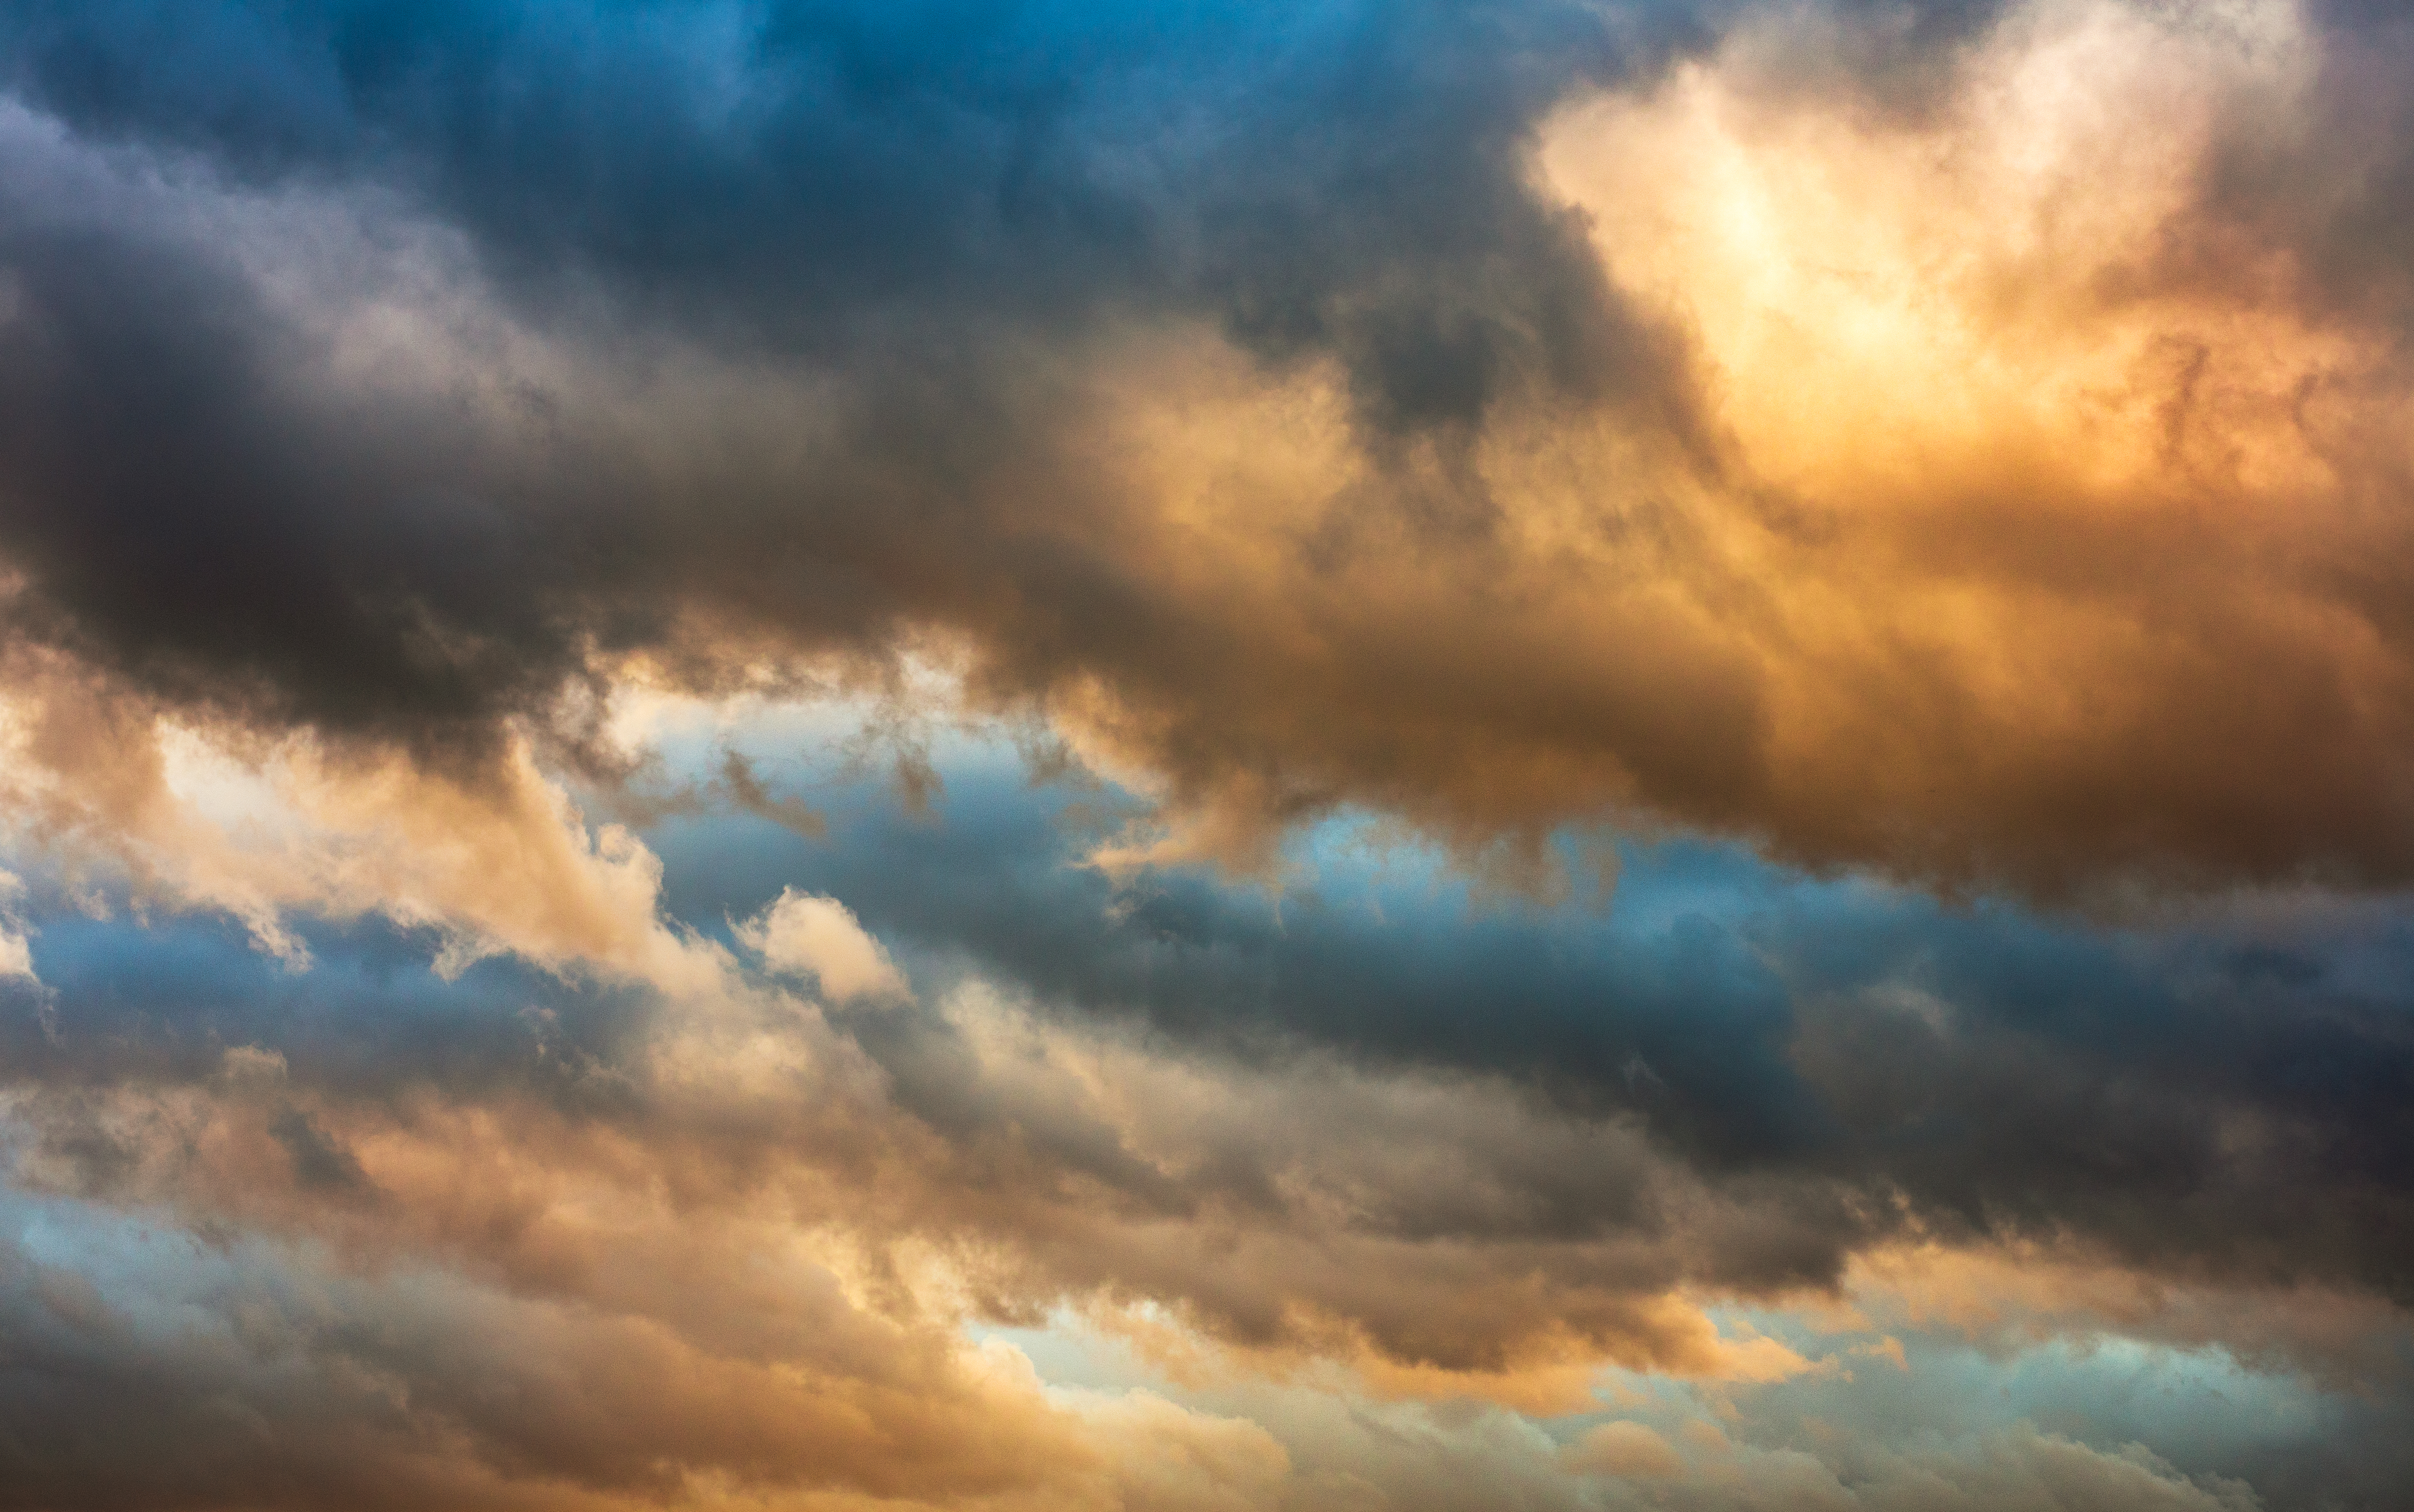
clouds, sky, weather, dramatic, dark, bright, illuminated, storm clouds, rain clouds, sunny, stormy, texture, background, evening scene, sunset, storm, cloud, daytime, atmosphere, cumulus, horizon, meteorological phenomenon, sunlight, morning, evening, afterglow, dawn, calm, dusk, red sky at morning, computer wallpaper, wind